George the Hagiorite

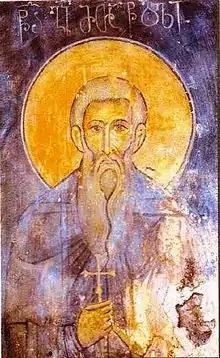
St. George of Athos. A 13th-century fresco with Georgian inscriptions from the Akhtala monastery

The influence of George’s legacy on Georgian religious tradition was immense. He worked on an updated translation of the Gospels and translated, more literally, writings of Basil of Caesarea, Gregory of Nyssa, Athanasius, John of Damascus, Nectarius of Constantinople, Dorotheus of Tyre and others. His translations as well as original works set the standards for the medieval Georgian hymnography, liturgy, and hagiography. His work may be considered as a continuation, and to some extent a rectification, of that of Euthymius (c. 955-1028), and marked the high point of the literary tradition flourishing at the foreign centers of Georgian monasticism.